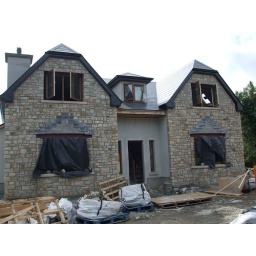
31 Aug 08 - Front of house with upper and lower storey windows in (bay windows covered awaiting canopy)